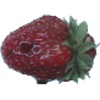
Label: Strawberry Wedge 1